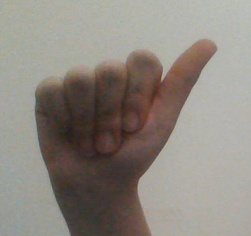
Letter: dhad